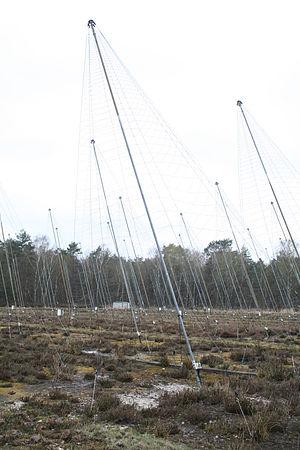
La station de radioastronomie de Nançay, inaugurée en 1956, est l'un des trois laboratoires fondateurs de l'Observatoire des Sciences de l'Univers en région Centre, également département de l'Observatoire de Paris et unité de recherche associée à l'INSU du CNRS et à l’Université d'Orléans.